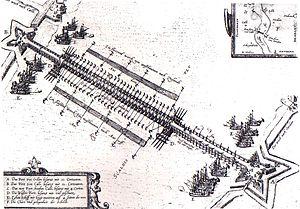
Le siège d'Anvers constitue un épisode important de la guerre de Quatre-Vingts Ans. Il commence en juillet 1584 et se termine le 17 août 1585 par une victoire espagnole sur les révoltés des Provinces-Unies.